Electronic waste

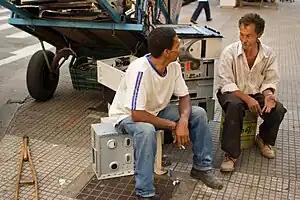
Recyclers in the street in São Paulo, Brazil, with old computers

Recycling can greatly reduce the leakage of toxic materials into the environment and militate against the exhaustion of natural resources. However, it needs to be encouraged by local authorities and through community education. Less than 20% of e-waste is formally recycled, with 80% either ending up in landfill or being informally recycled – much of it by hand in developing countries, exposing workers to hazardous and carcinogenic substances such as mercury, lead and cadmium.